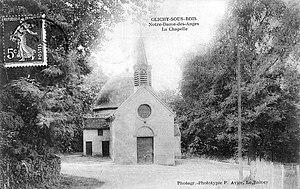
La Chapelle Notre-Dame-des-Anges à Clichy-sous-Bois au début du XXe siècle.
Clichy-sous-Bois est une commune française située dans le département de la Seine-Saint-Denis en région Île-de-France. Elle fait partie de la Métropole du Grand Paris.